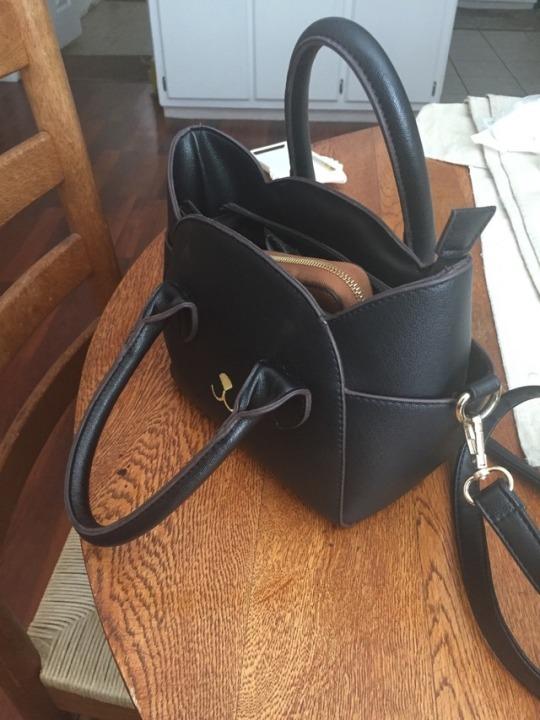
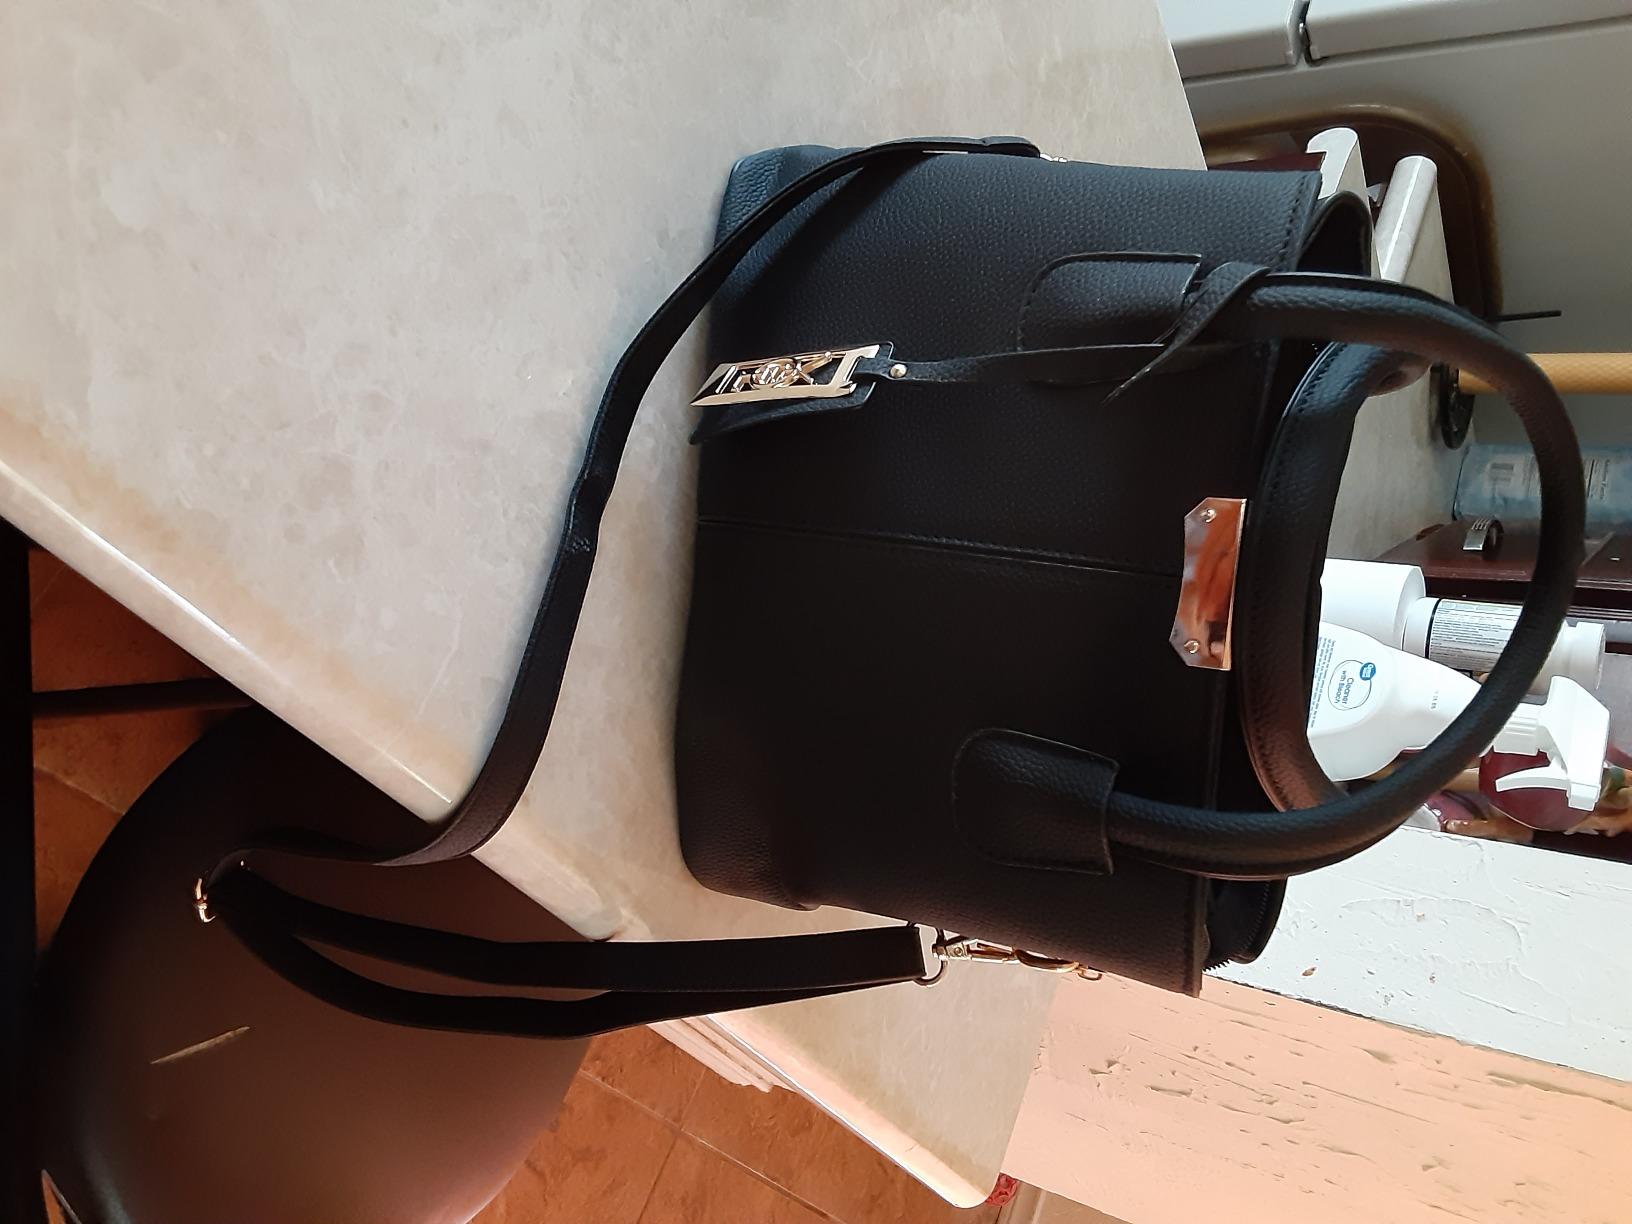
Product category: accessories_handbag
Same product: no